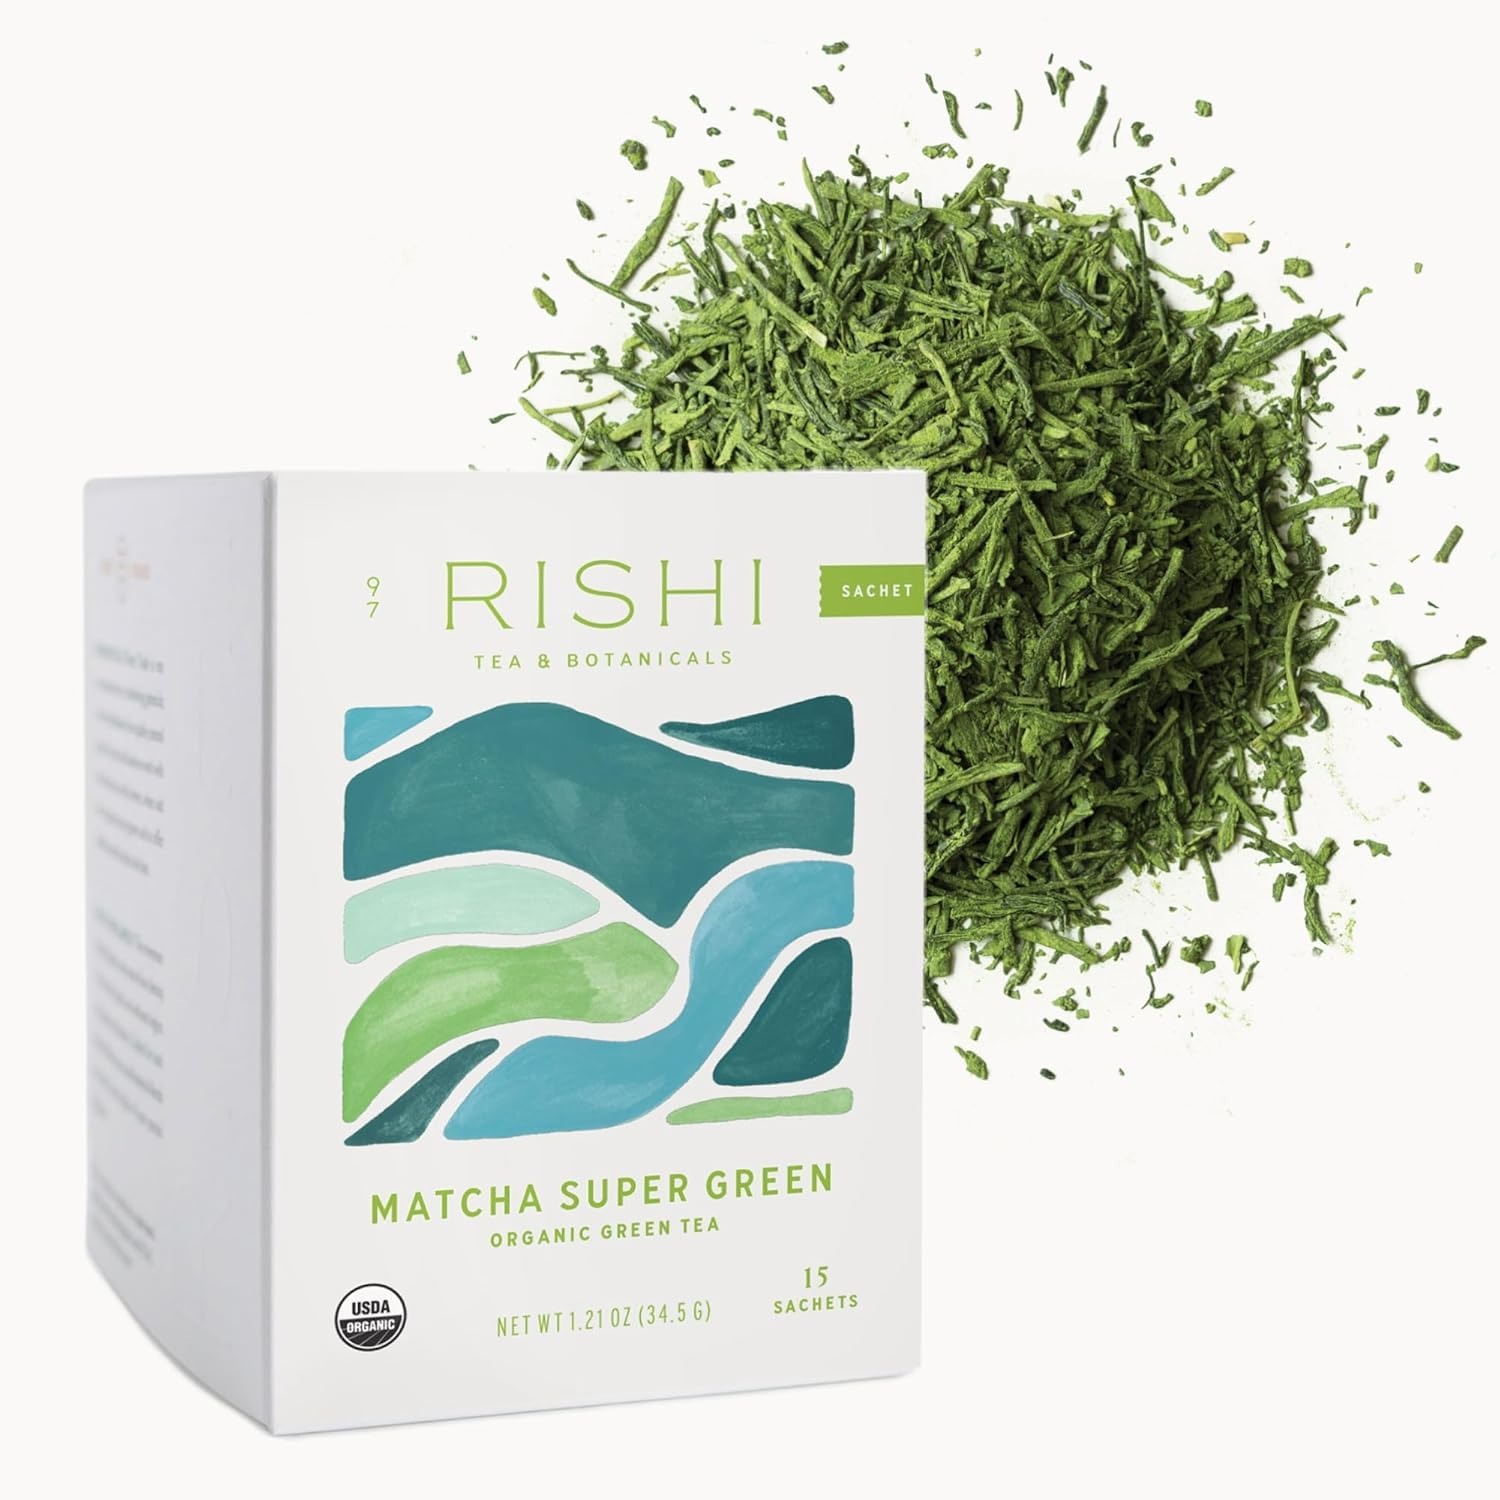
Item Name: Rishi Tea Matcha Super Green Tea - Organic, Caffeinated Sachet Tea Bags, Umami Japanese Green Tea, Antioxidant Rich Sencha & Matcha Blend - 15 Count (Pack of 1)
Bullet Point 1: MATCHA SUPER GREEN TASTING NOTES - Our greenest green, an energizing blend of vibrantly fresh matcha and deeply sweet sencha with a smooth, umami richness
Bullet Point 2: SAVOR & ENJOY - Brew one Matcha Super Green Herbal Sachet Bag per 8 oz of water at 160 degrees F for 2 minutes
Bullet Point 3: GOOD FOR YOUR HEALTH - Rishi's Sachet Tea Bags are USDA Organic, Non-GMO, made from Biodegradable BPA Free Sachet Tea Bags, Gluten Free, Dairy Free
Bullet Point 4: SUSTAINABLE BUSINESS IS A CONSCIOUS BUSINESS - From the farmers we work with overseas to our manufacturing conditions at home, we are steadfast in following our code of ethics. A conscious business is one that pays attention to both the raw materials and the human effort, recognizing it is the sum of these resources that creates a sustainable and resilient business.
Bullet Point 5: OUR PROMISE TO YOU - Rishi is dedicated to sourcing only the highest quality products and your experience is important to us. If you feel the quality of our products is less than expected, please contact our customer service within 30 days of your order date
Product Description: Matcha Super Green is named for its vivid emerald green infusion and bountiful natural energy provided by pure Japanese match. This signature Rishi flavor combines organic sencha and organic stone-ground matcha green teas grown in the fertile volcanic soils in southern Japan's Kyushu region. We are driven by a mission to connect tea drinkers to the origins of our teas. For us, that is the essence of being a direct trade importer. Rishi's tea buyers travel the world every year, collaborating with artisan tea farmers during the peak growing seasons. This allows s to source organic teas and botanicals of an epicurean caliber, infusing everything we create with a signature quality and story. In that adventurous spirit, we invite you to Taste True Tea.
Value: 15.0
Unit: Count

Price: 8.29